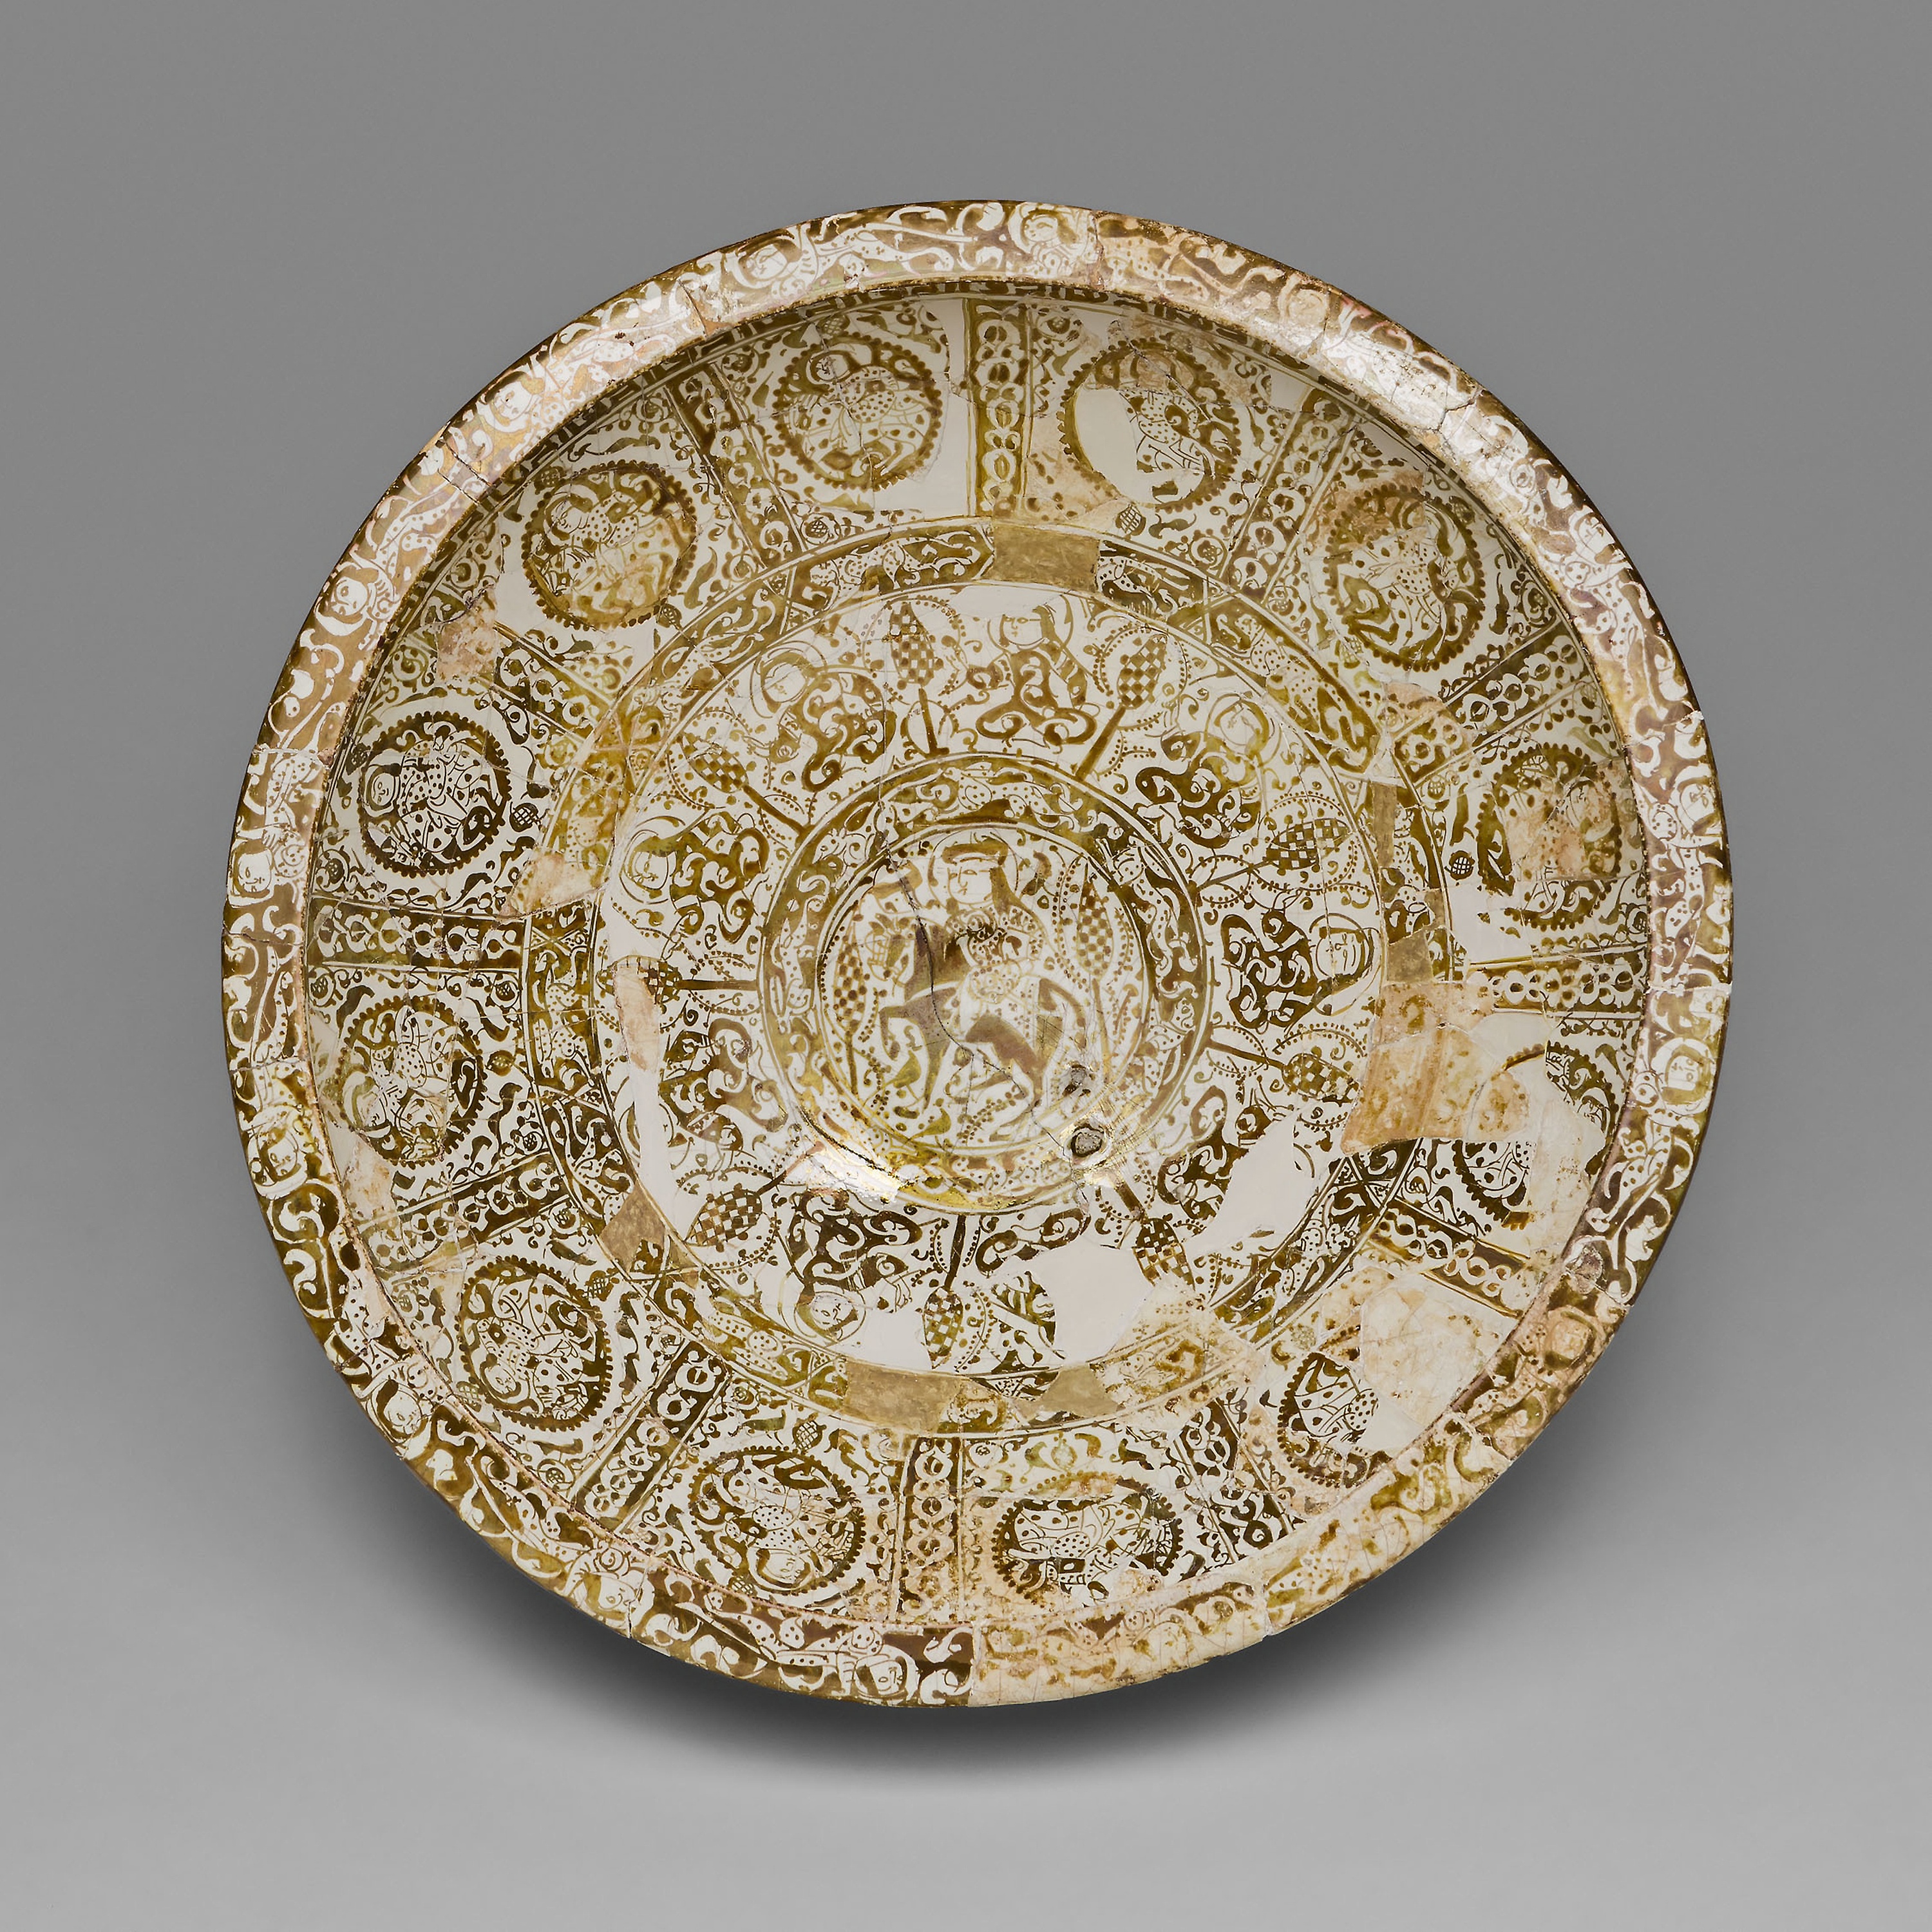
dishware, platter, plate, artifact, gold, circle, brass, ceramic, metal, tableware